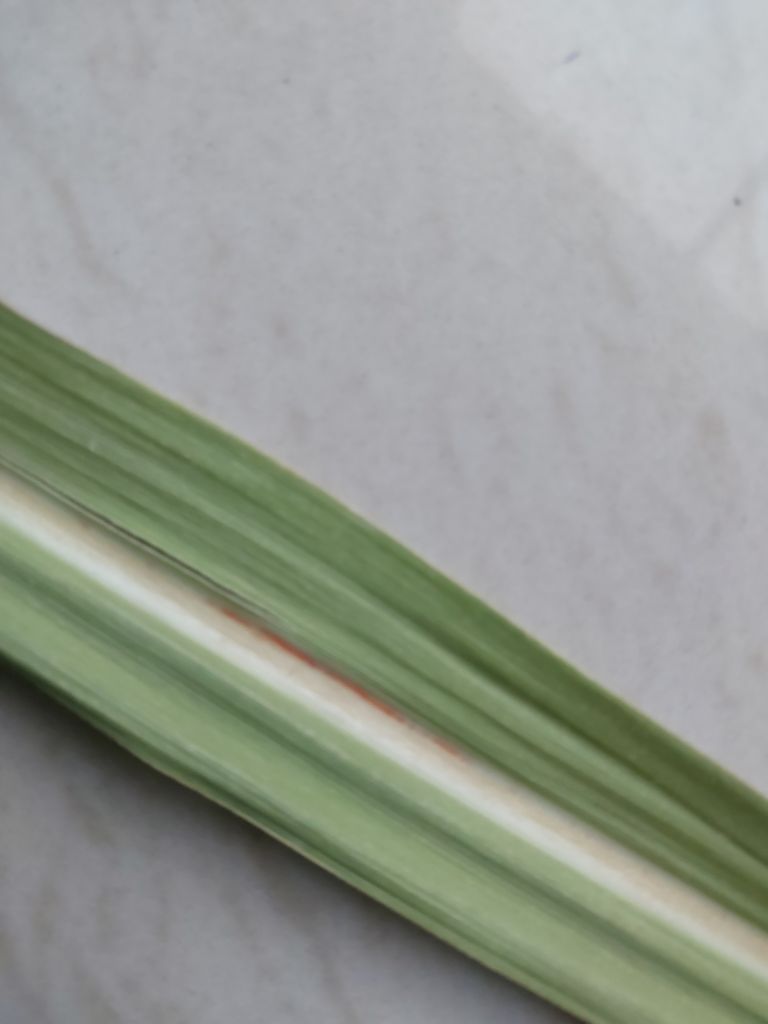
Label: Brown Spot